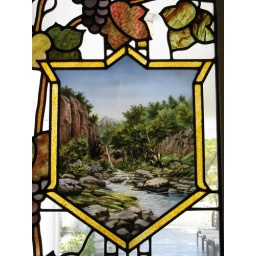
Bed &amp;amp; breakfast. - lovely painted glass windows showing scenes arount Harlech Castle in Wales